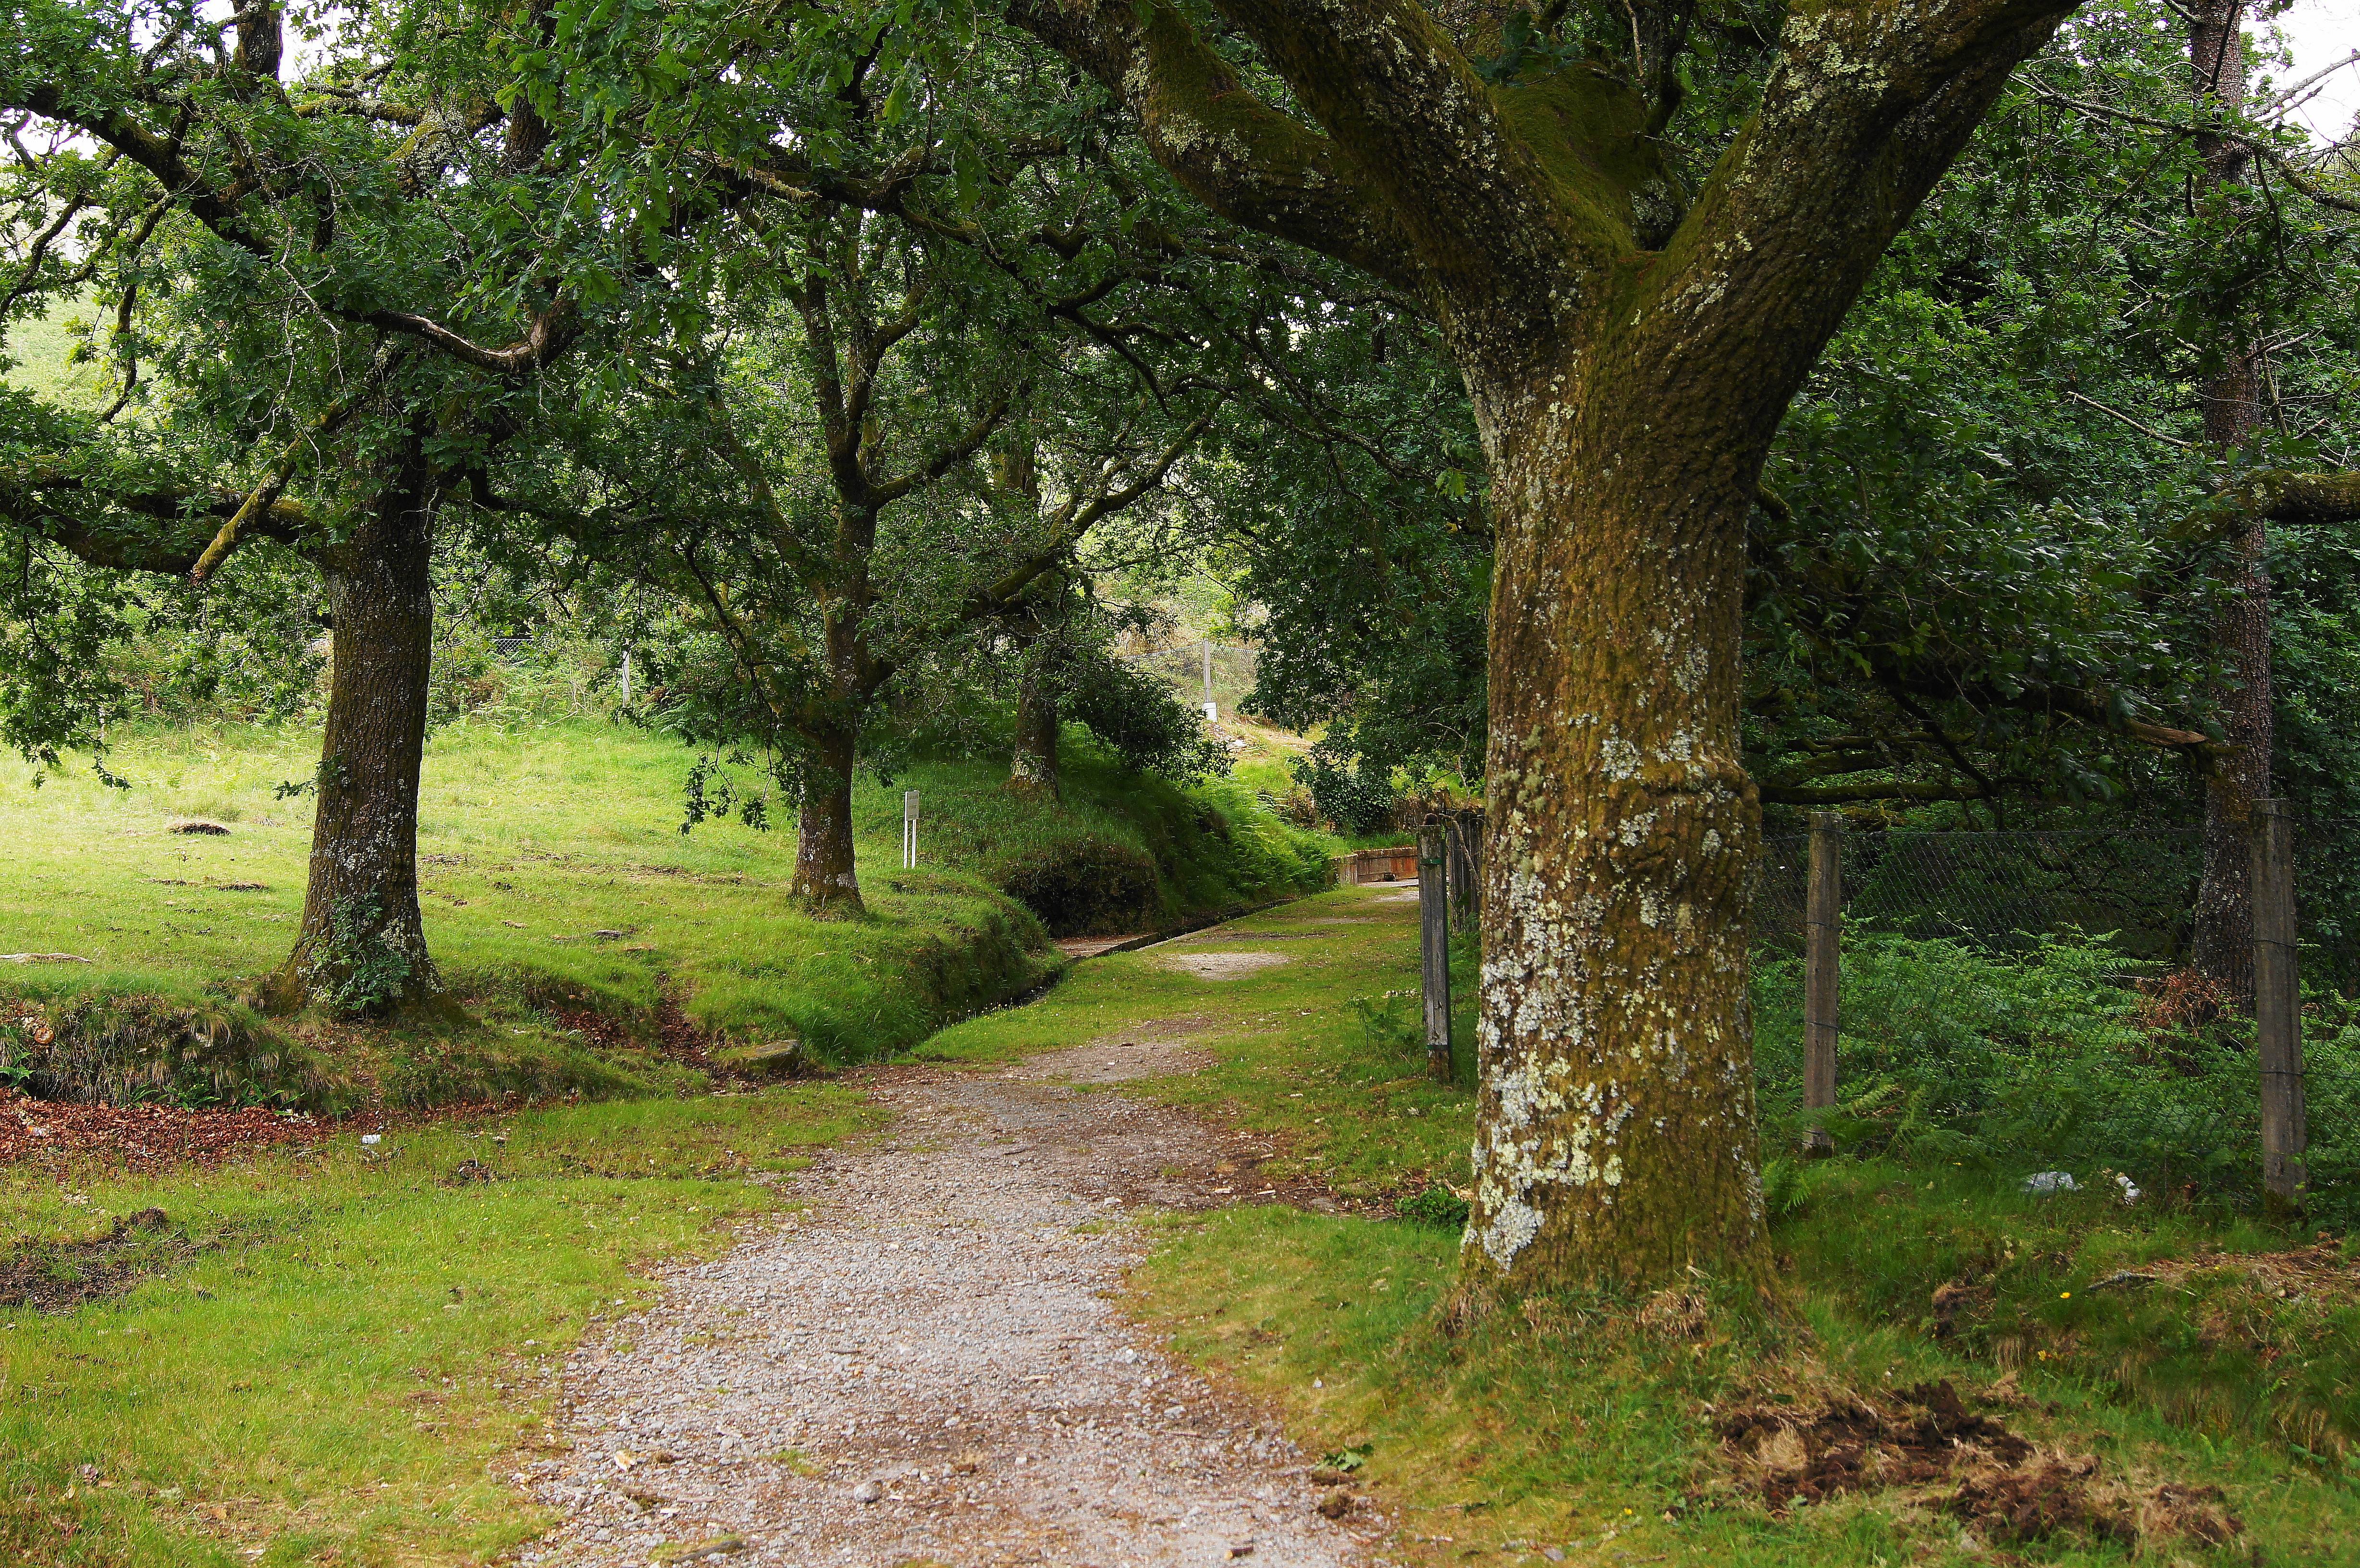
landscape, tree, forest, plant, trail, meadow, flower, spain, deciduous, plantation, espaa, galicia, pontevedra, grove, paisajes, woodland, habitat, ecosystem, ggl1, alama, sonya55, rural area, natural environment, woody plant